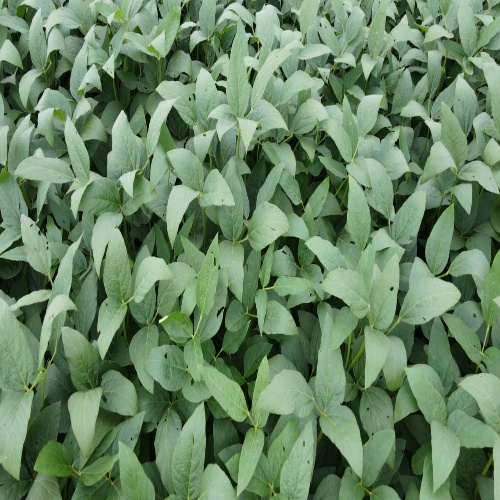
Label: Diabrotica_speciosa